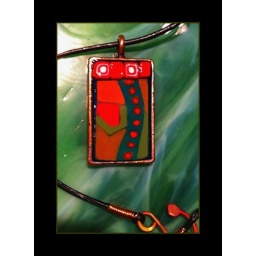
Painted glass scrap, millefiore, and a little glaze in antiqued copper pendant with black leather cord added copper hardware